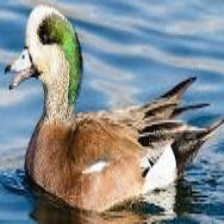
Species: AMERICAN WIGEON
Scientific name: MARECA AMERICANA
ImageNet parent category: drake